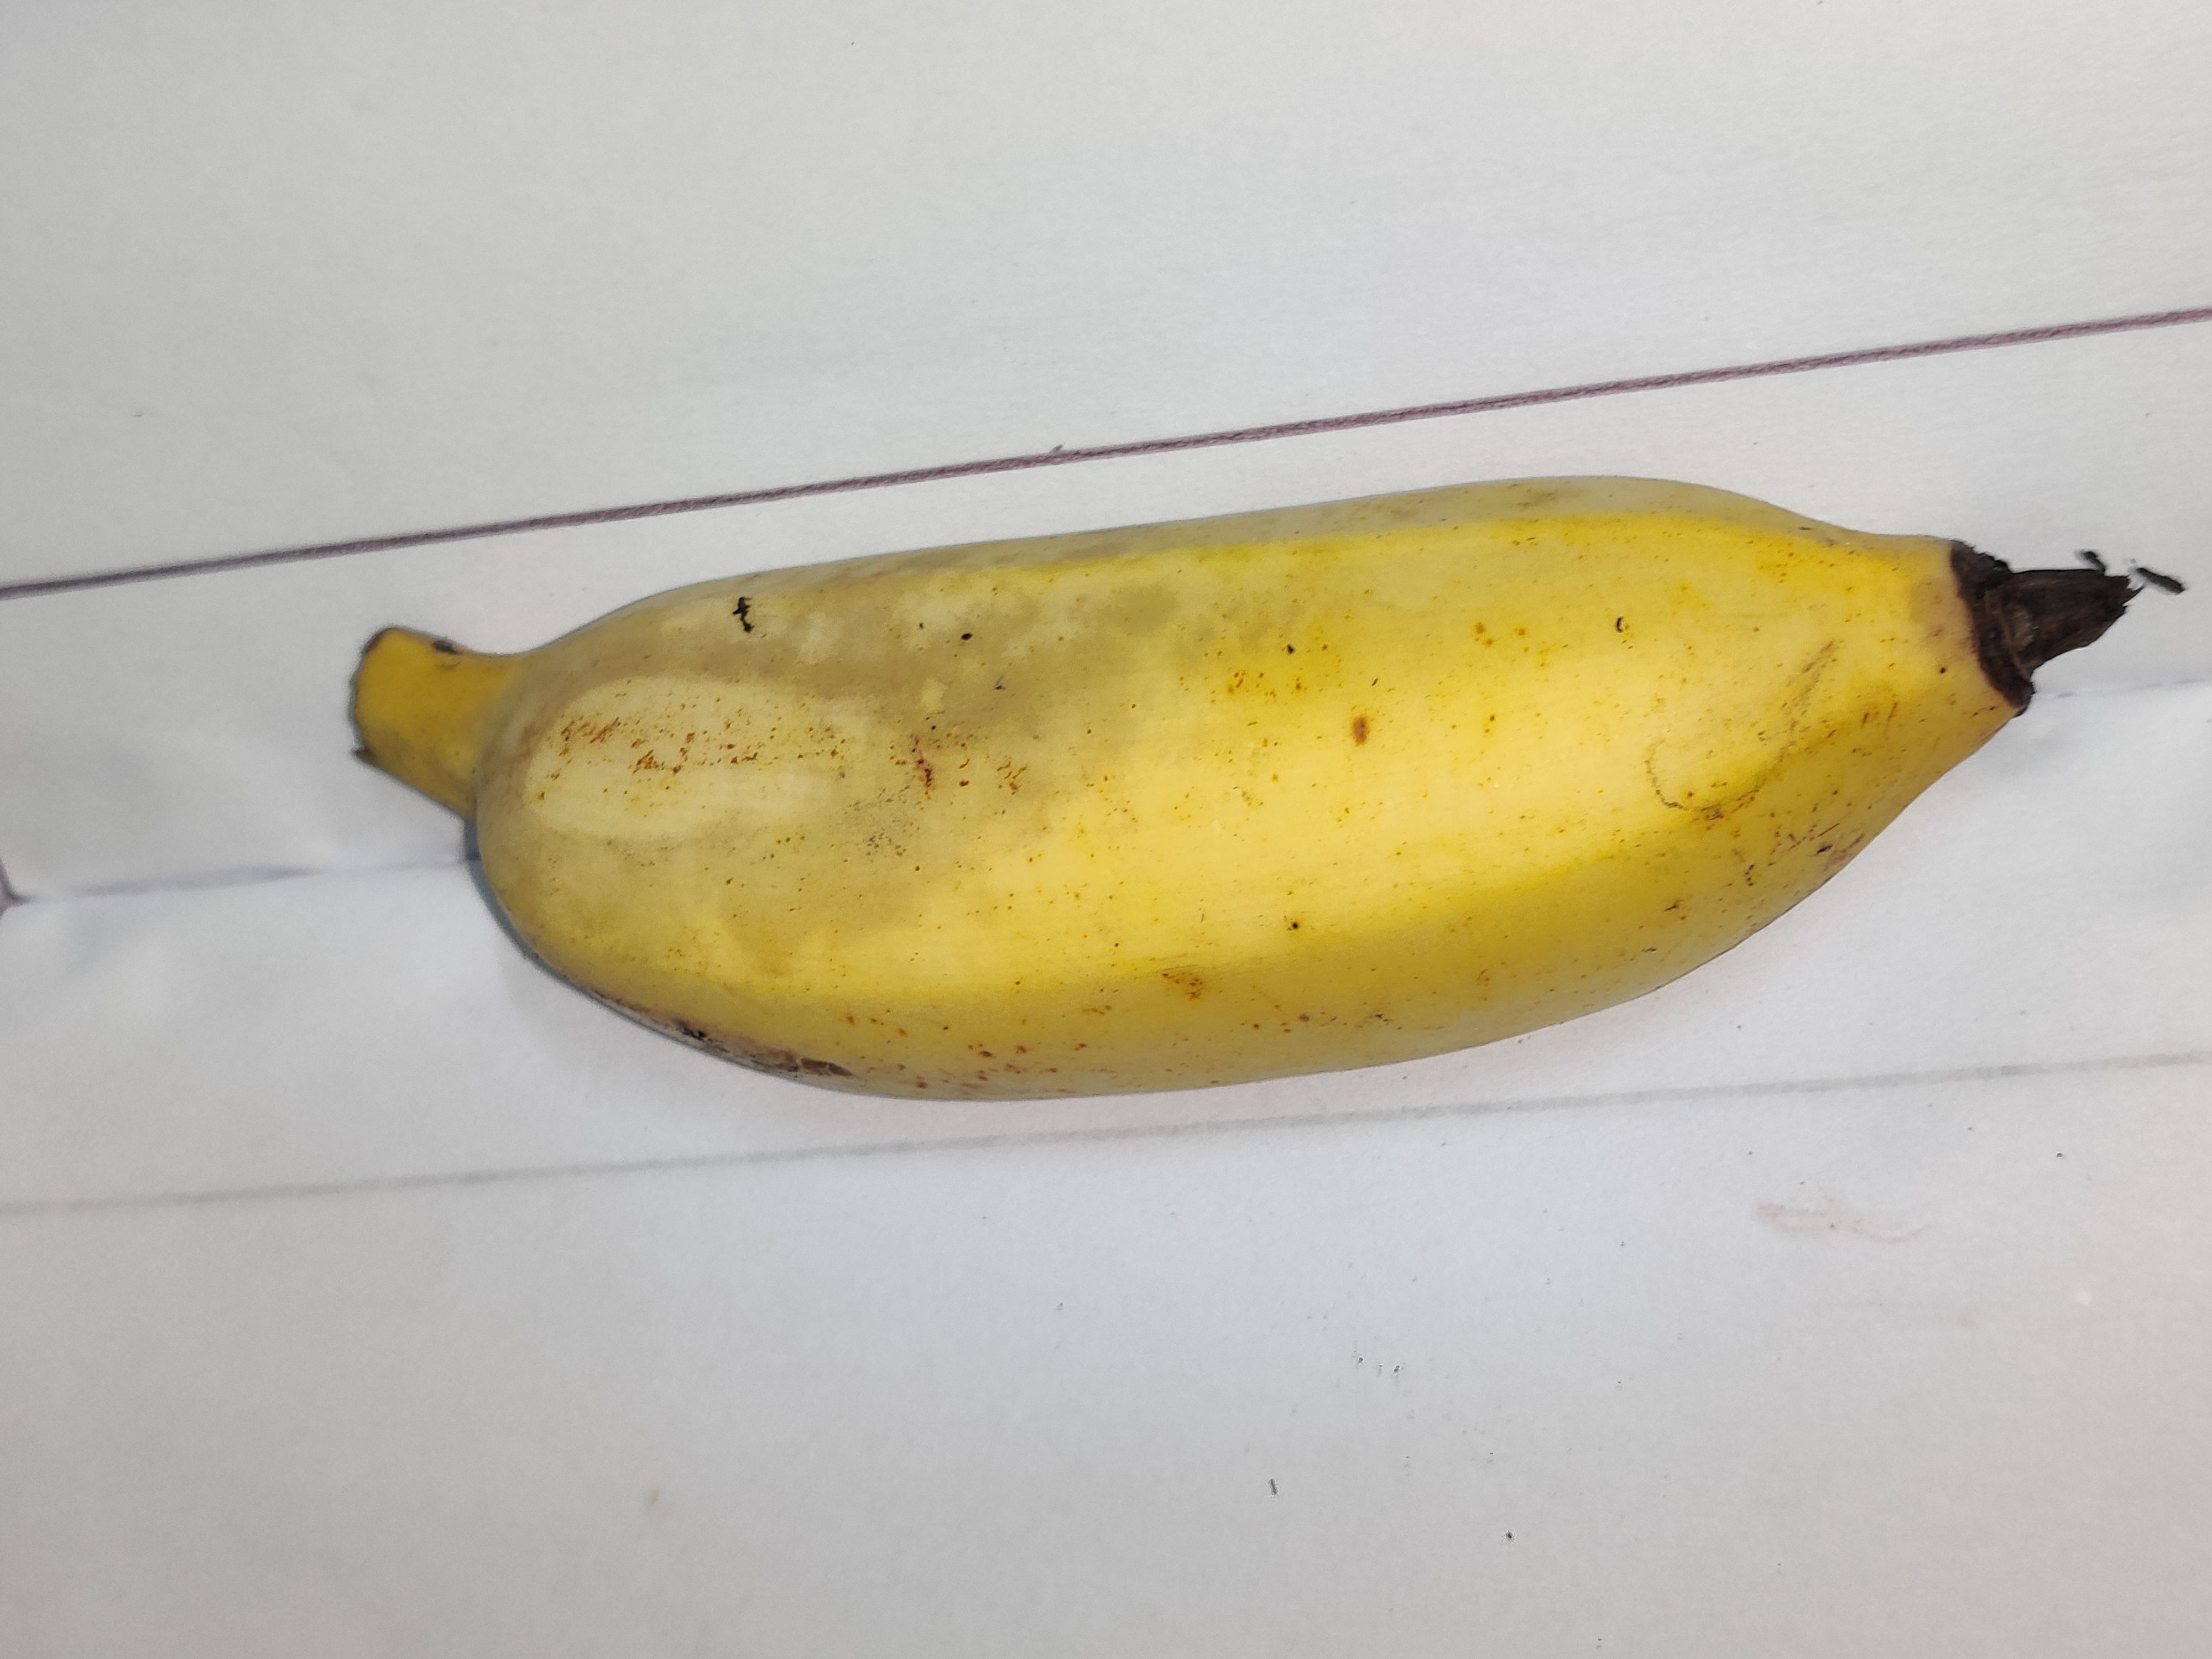
Fruit: banana
Grade: 1st-grade